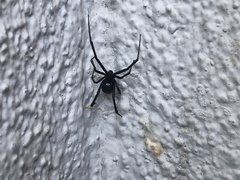
Species: Lactrodectus_hesperus